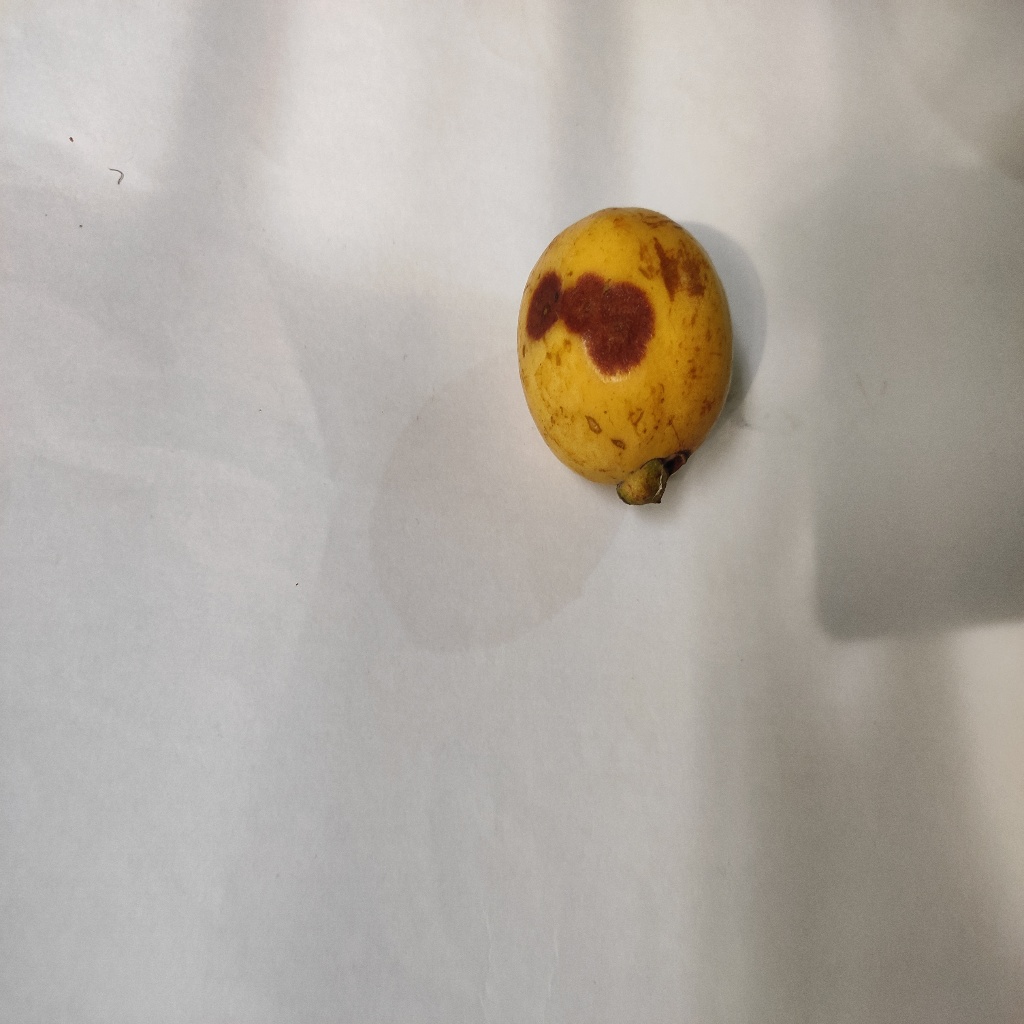
Crop: guava
Quality class: Defect